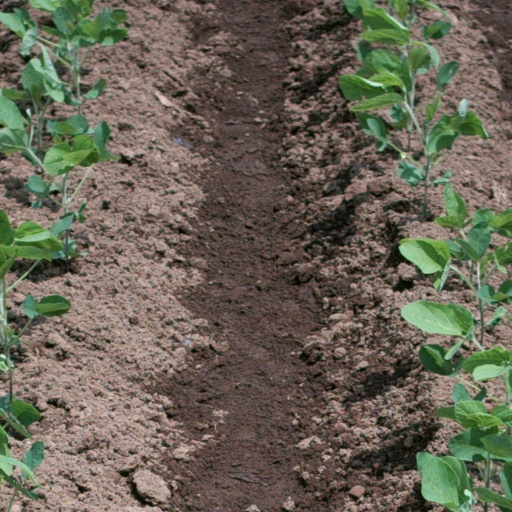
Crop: soybean